Vega Baja, Puerto Rico

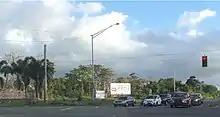
Signs for Mech Tech College in Vega Baja

Like all municipalities of Puerto Rico, Vega Baja is subdivided into barrios. The municipal buildings, central square and large Catholic church are located in a barrio called (barrio-pueblo on the US Census). Note: While the US Census and the PR GIS data, indicate there are 14 barrios in Vega Baja, the Vega Baja government page seems to exclude Vega Baja barrio-pueblo in its list of barrios.